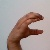
The image shows a hand gesture representing the letter 'C' in Indian Sign Language.